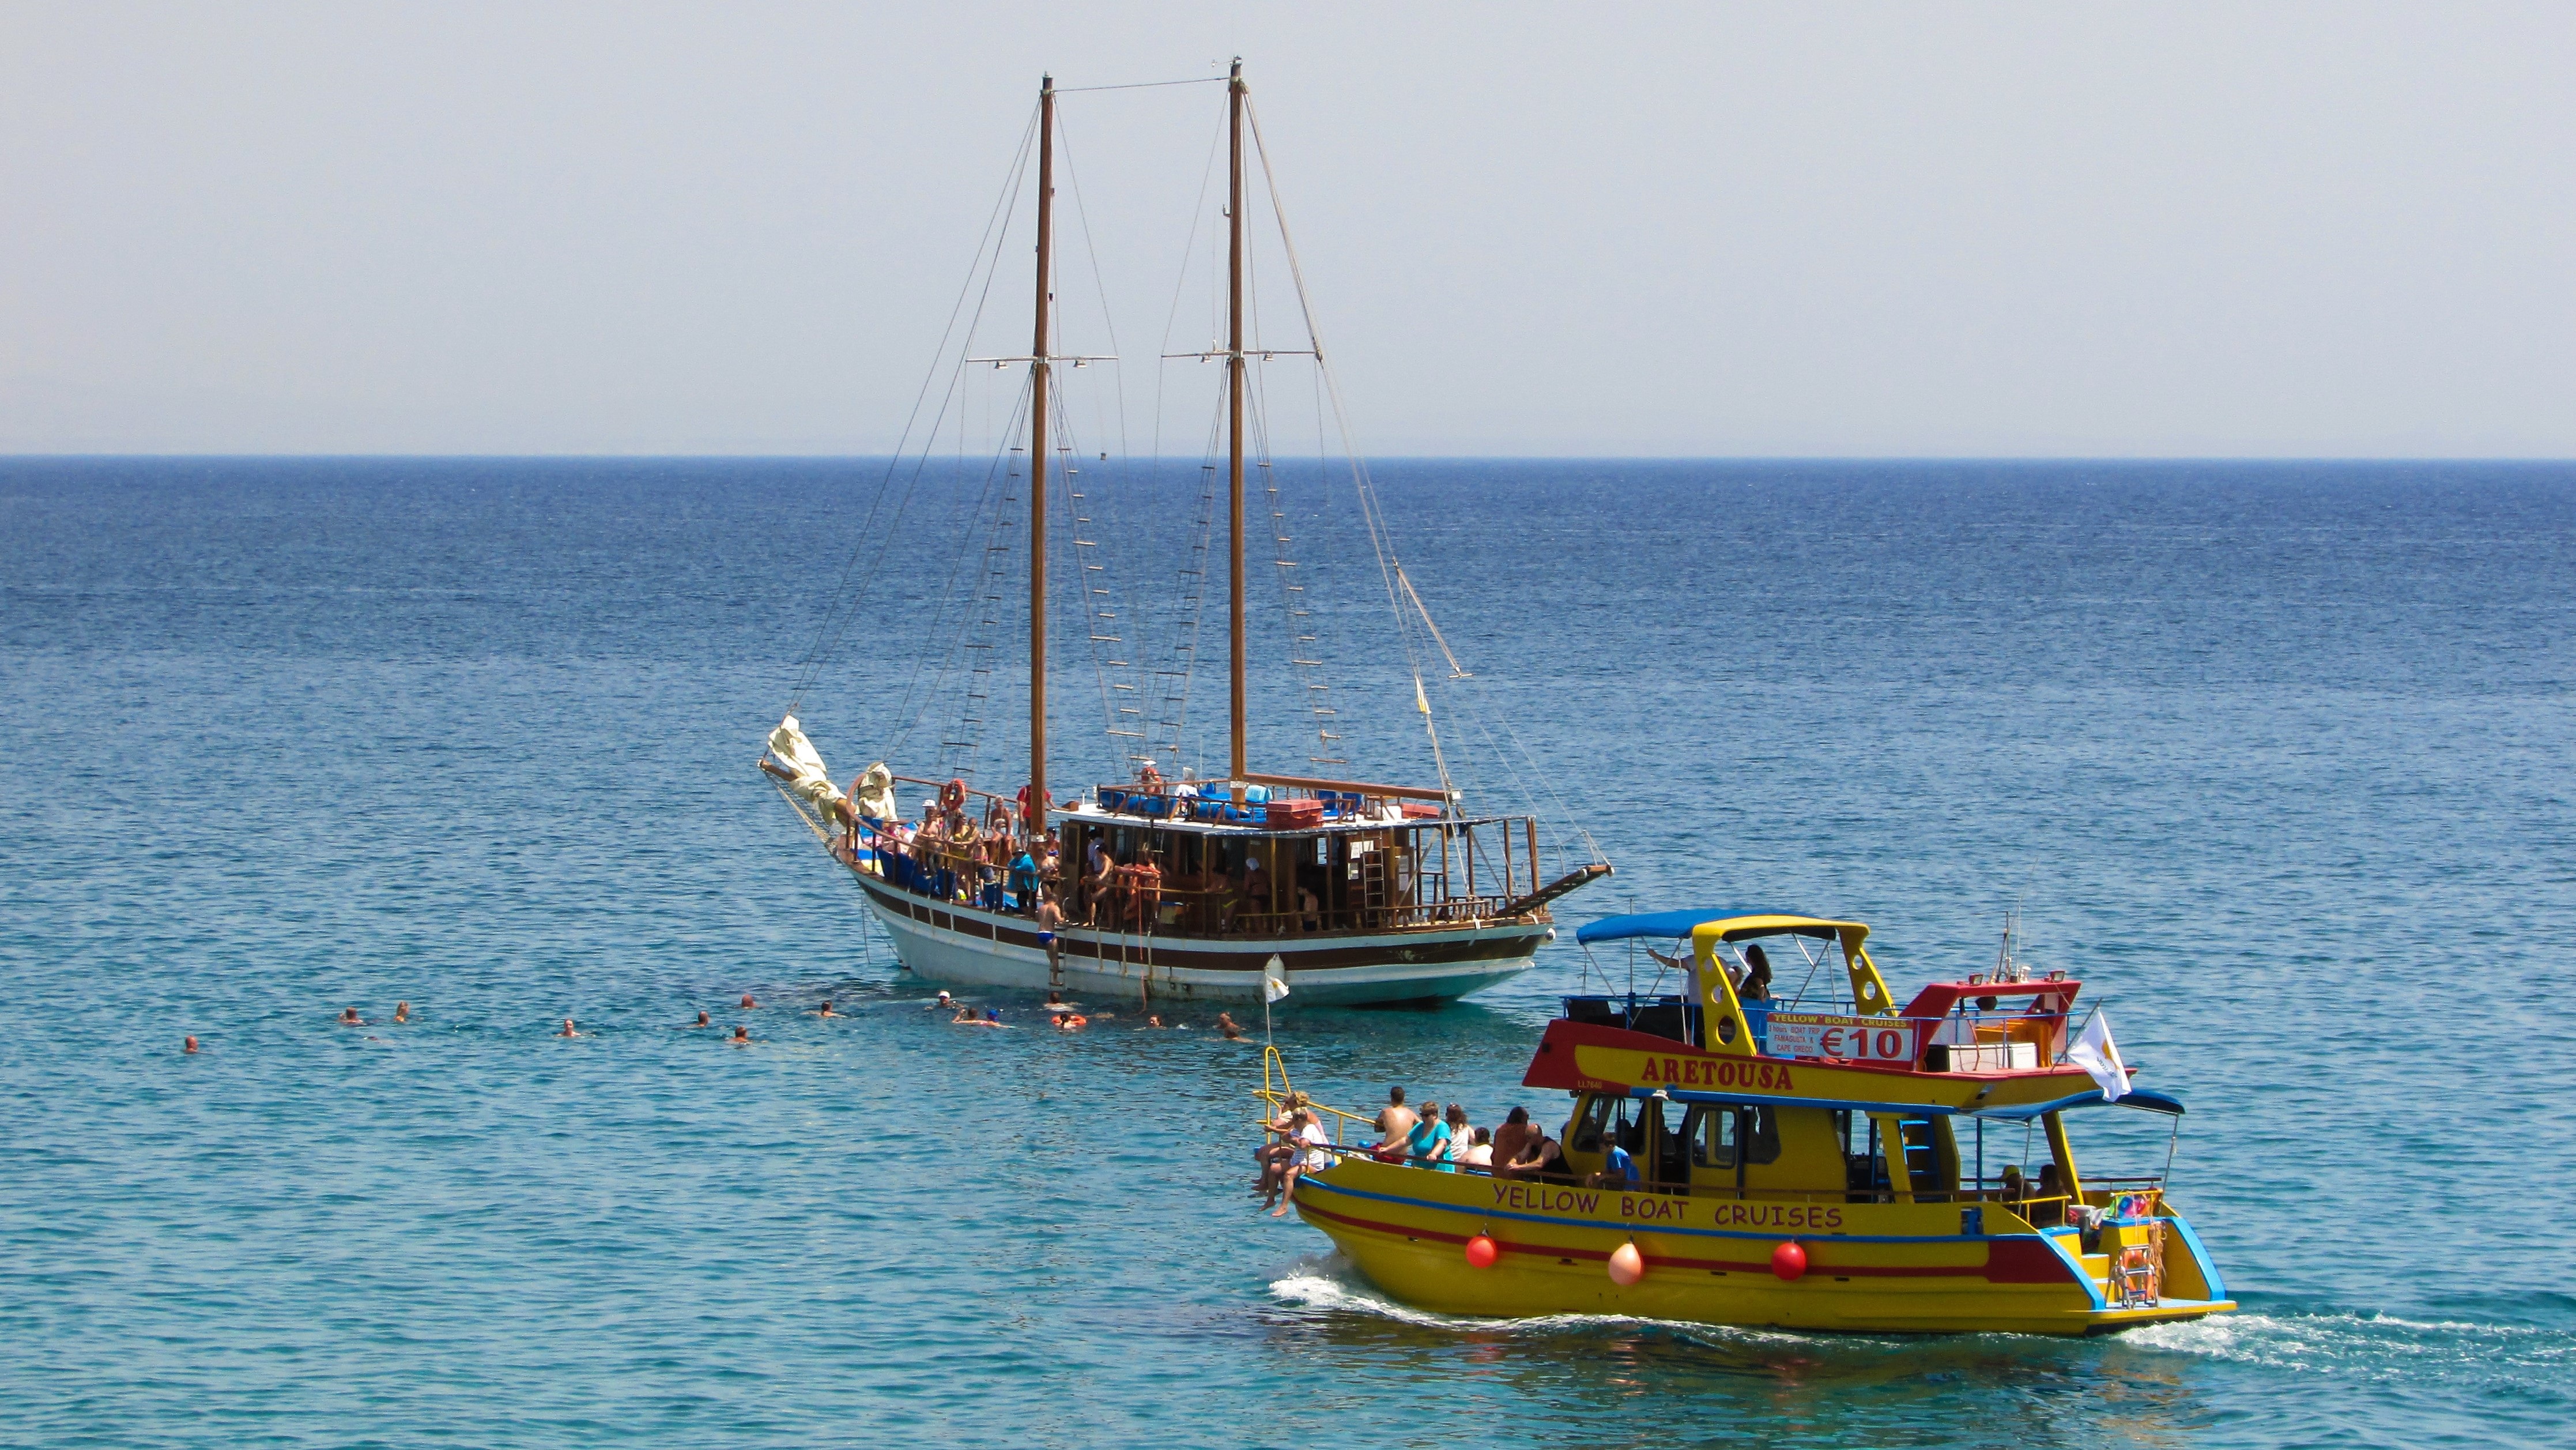
sea, coast, ocean, boat, ship, summer, vacation, vehicle, bay, leisure, holidays, watercraft, cyprus, fishing vessel, freight transport, cruise boats, fishing trawler